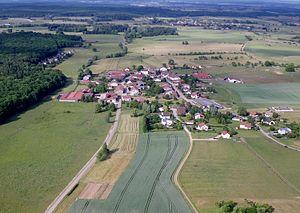
Village de Dignonville - Vue générale
Dignonville est une commune française située dans le département des Vosges, en région Grand Est.